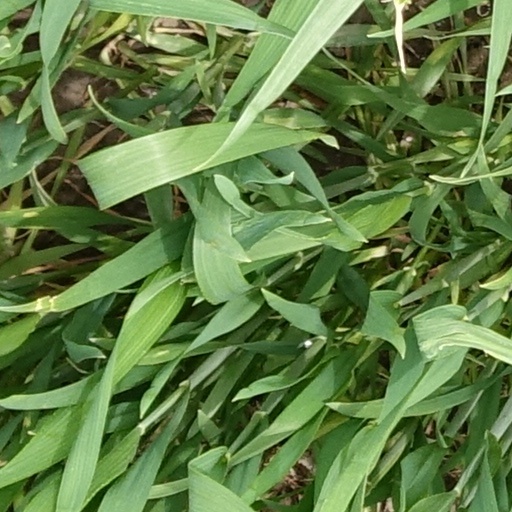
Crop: wheat